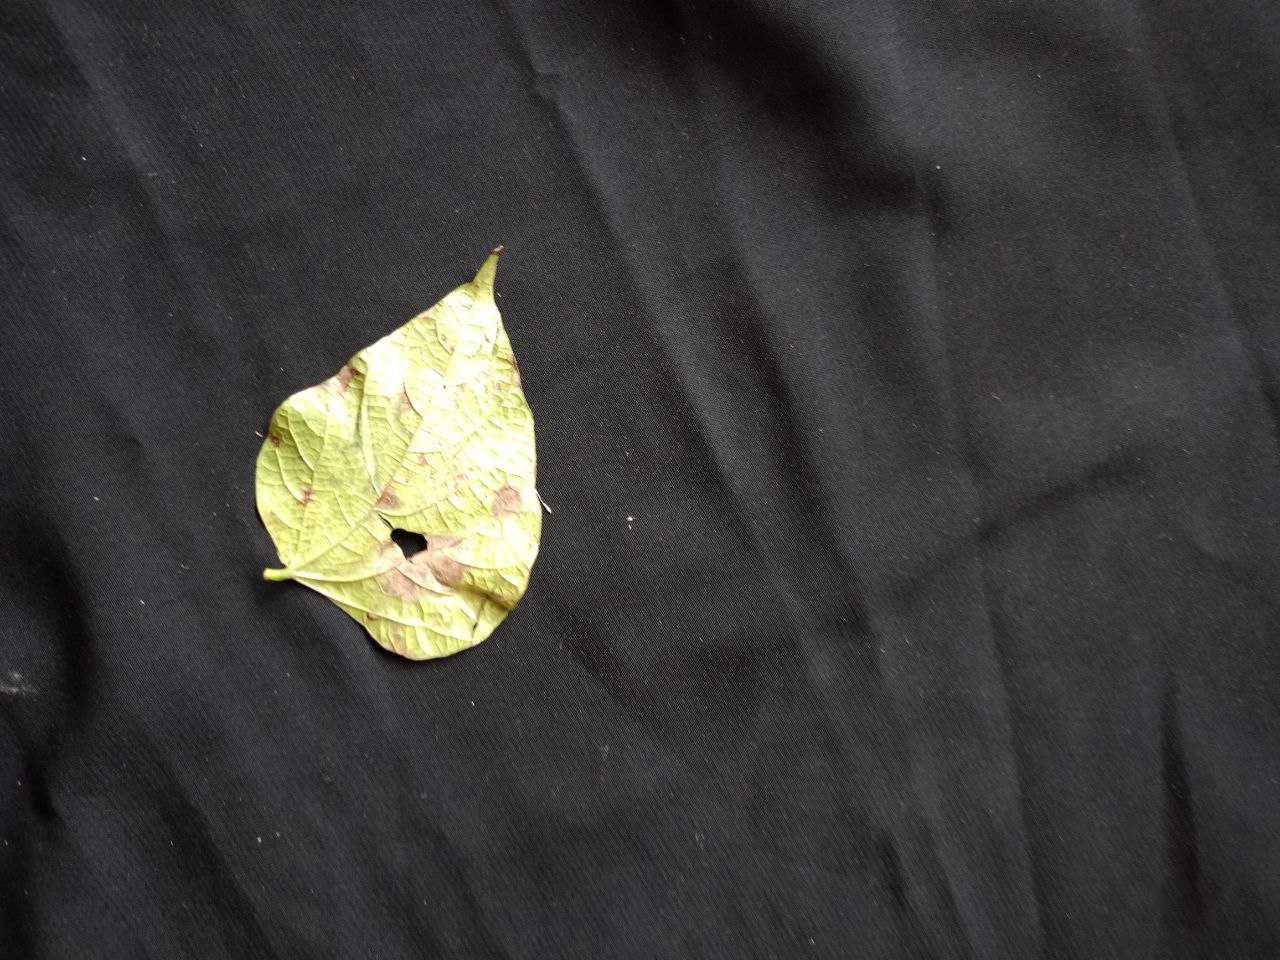
Crop: bean
Leaf condition: Blight